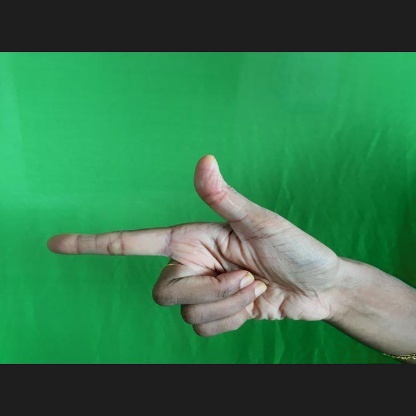
Mudra: Chandrakala